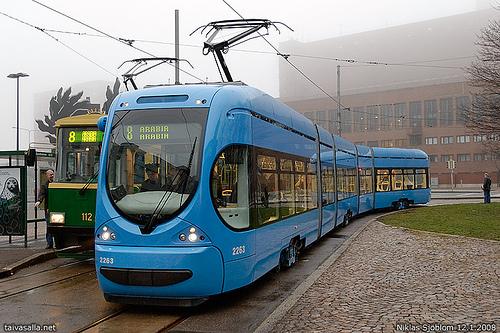
Weather: foggy or hazy